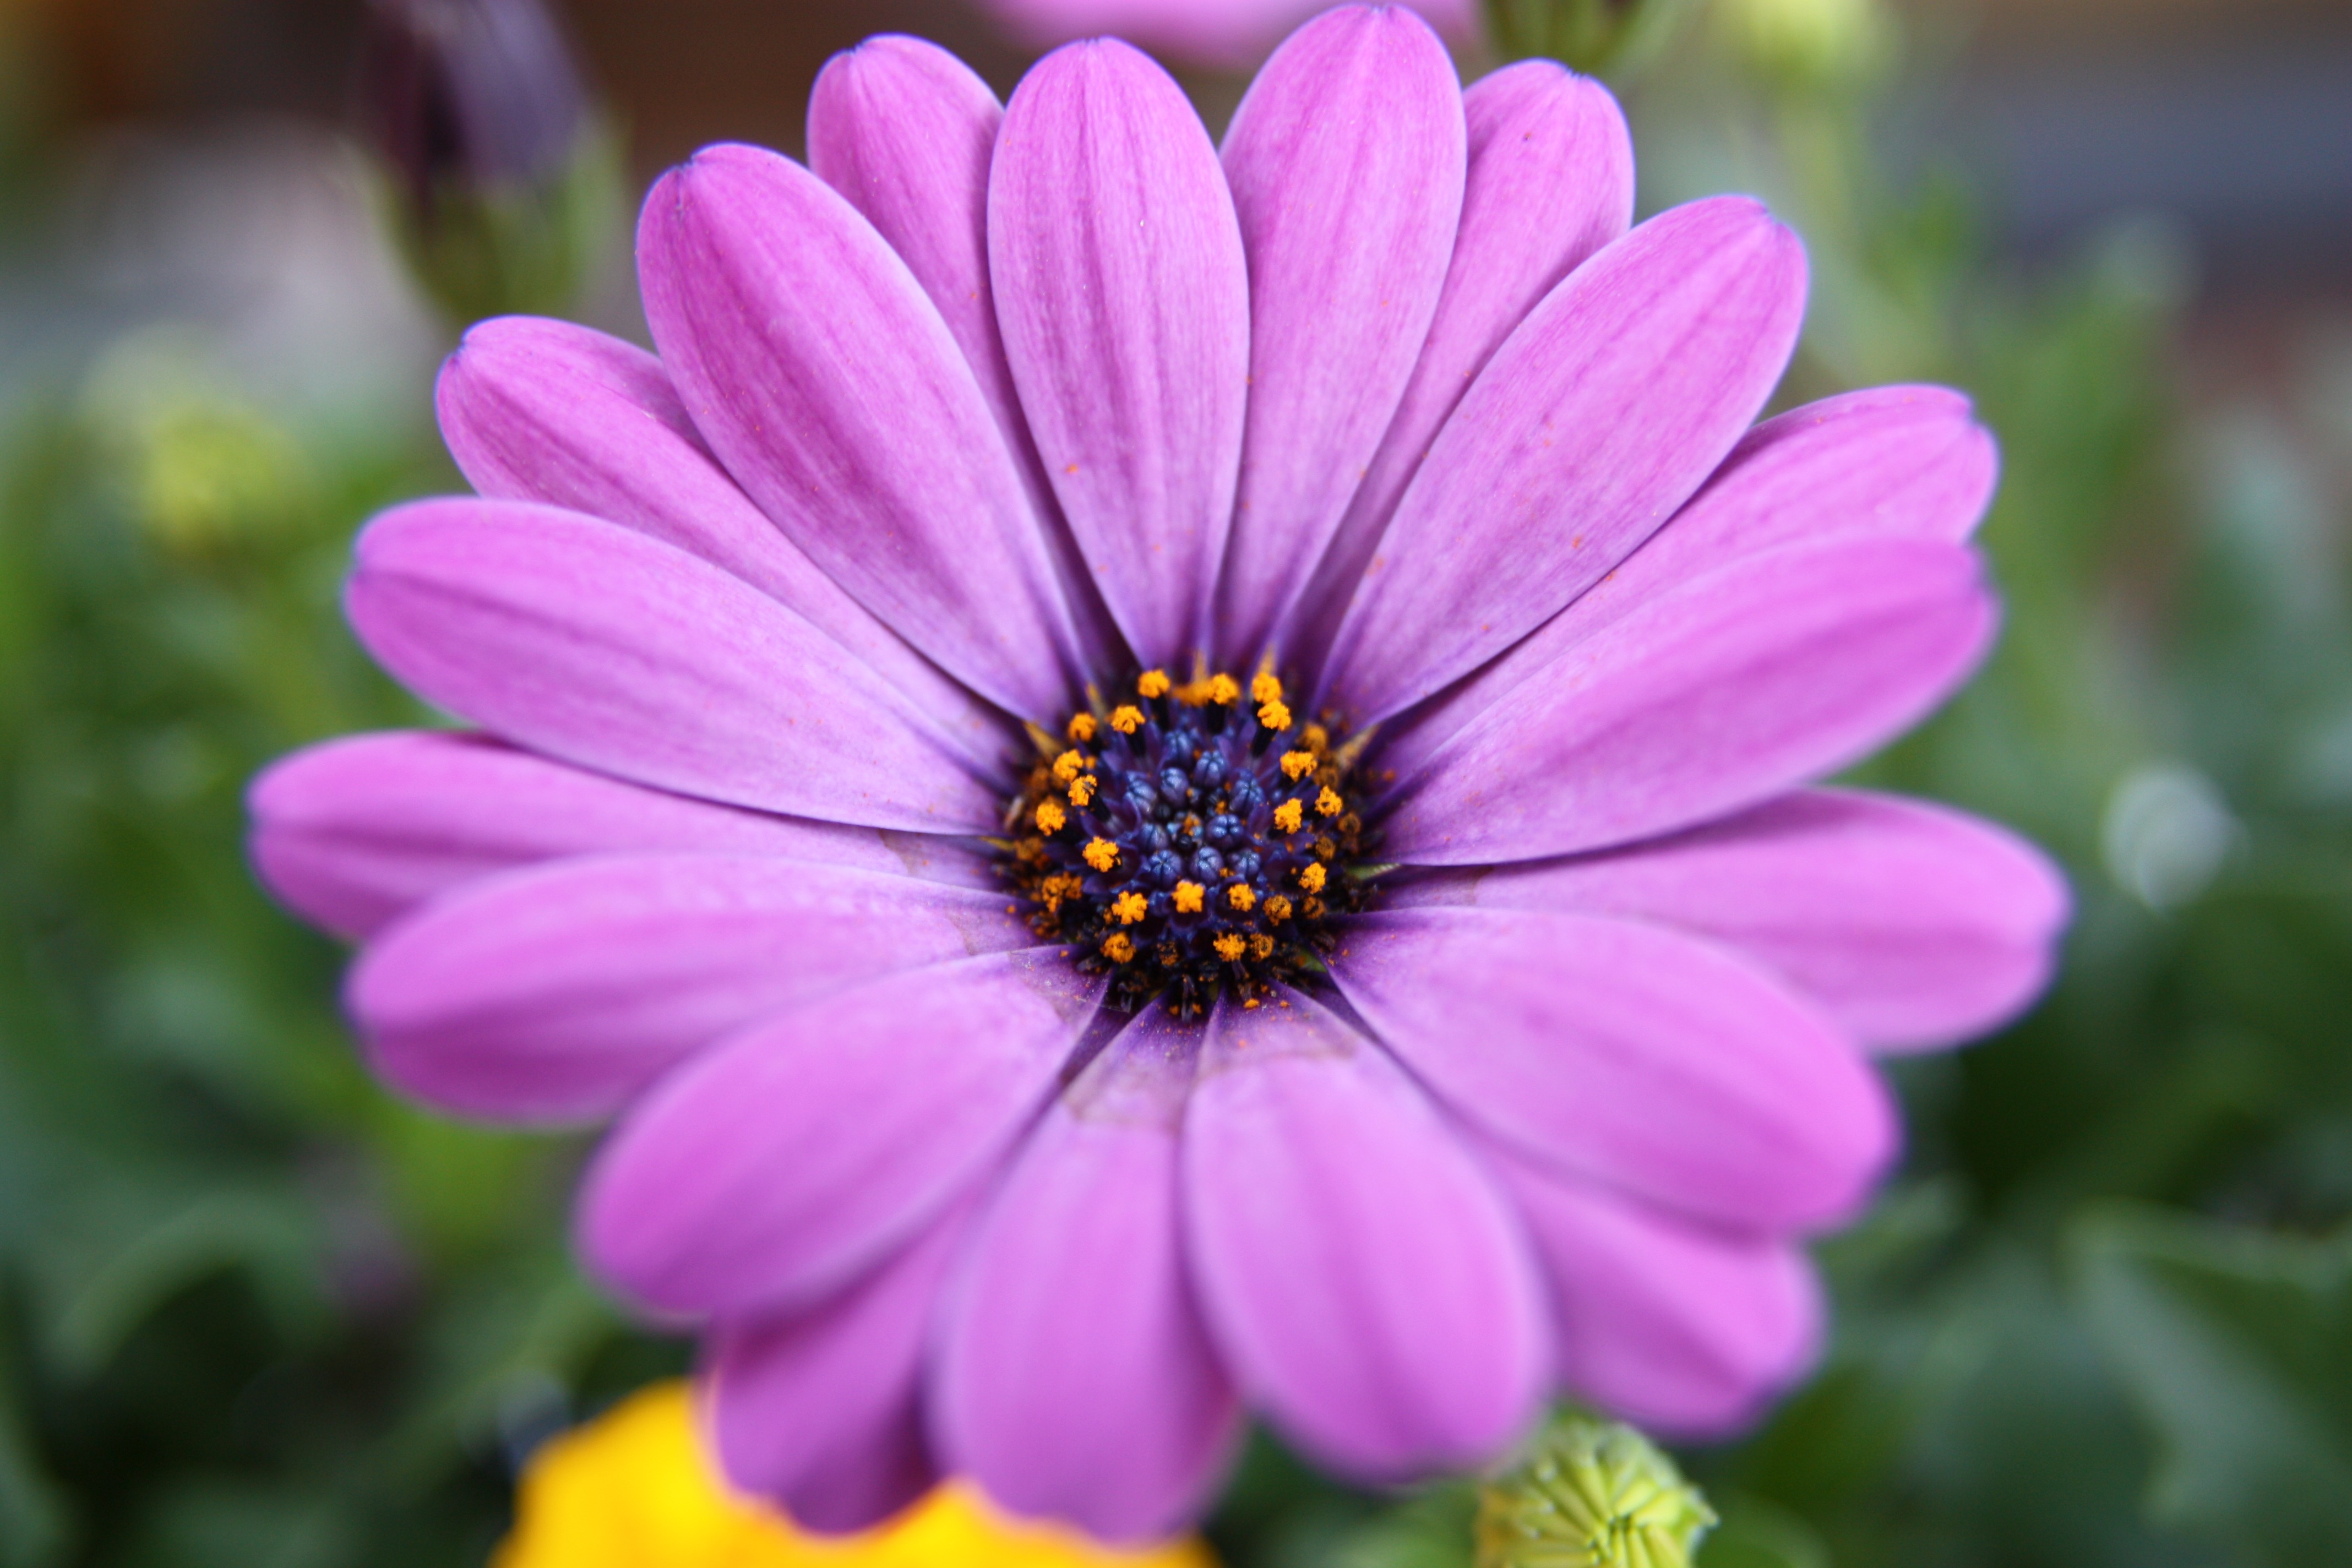
nature, blossom, plant, flower, purple, petal, bloom, macro, flora, wildflower, flowers, leaves, purple flower, macro photography, flowering plant, daisy family, cape basket, annual plant, land plant, garden cosmos